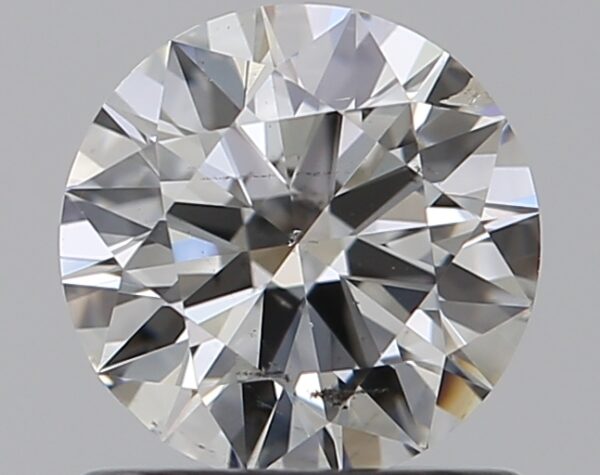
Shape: round
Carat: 0.8
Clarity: SI2
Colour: G
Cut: EX
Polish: EX
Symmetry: EX
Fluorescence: N
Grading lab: GIA
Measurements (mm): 5.99 x 6.03 x 3.62